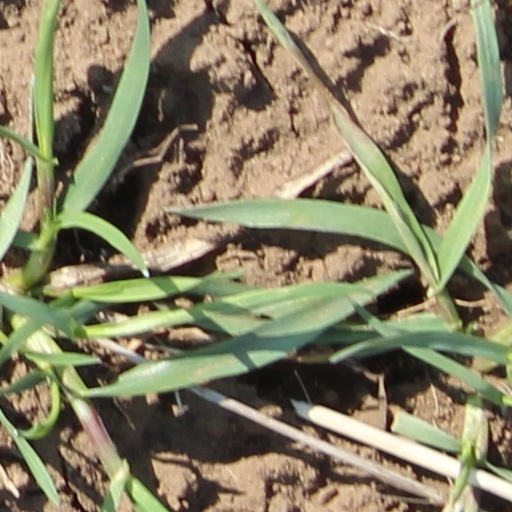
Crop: wheat